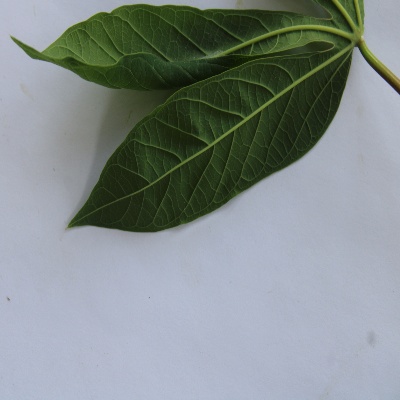
Crop: Cassava
Condition: healthy